Huey Lewis

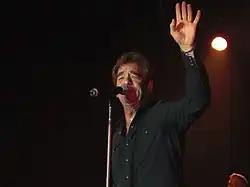
Lewis performing in Nashville, Tennessee, November 2008

Lewis recorded a duet version of "Workin' for a Livin'" with Garth Brooks, which was included on Brooks's three-disc set "The Ultimate Hits", in late 2007.